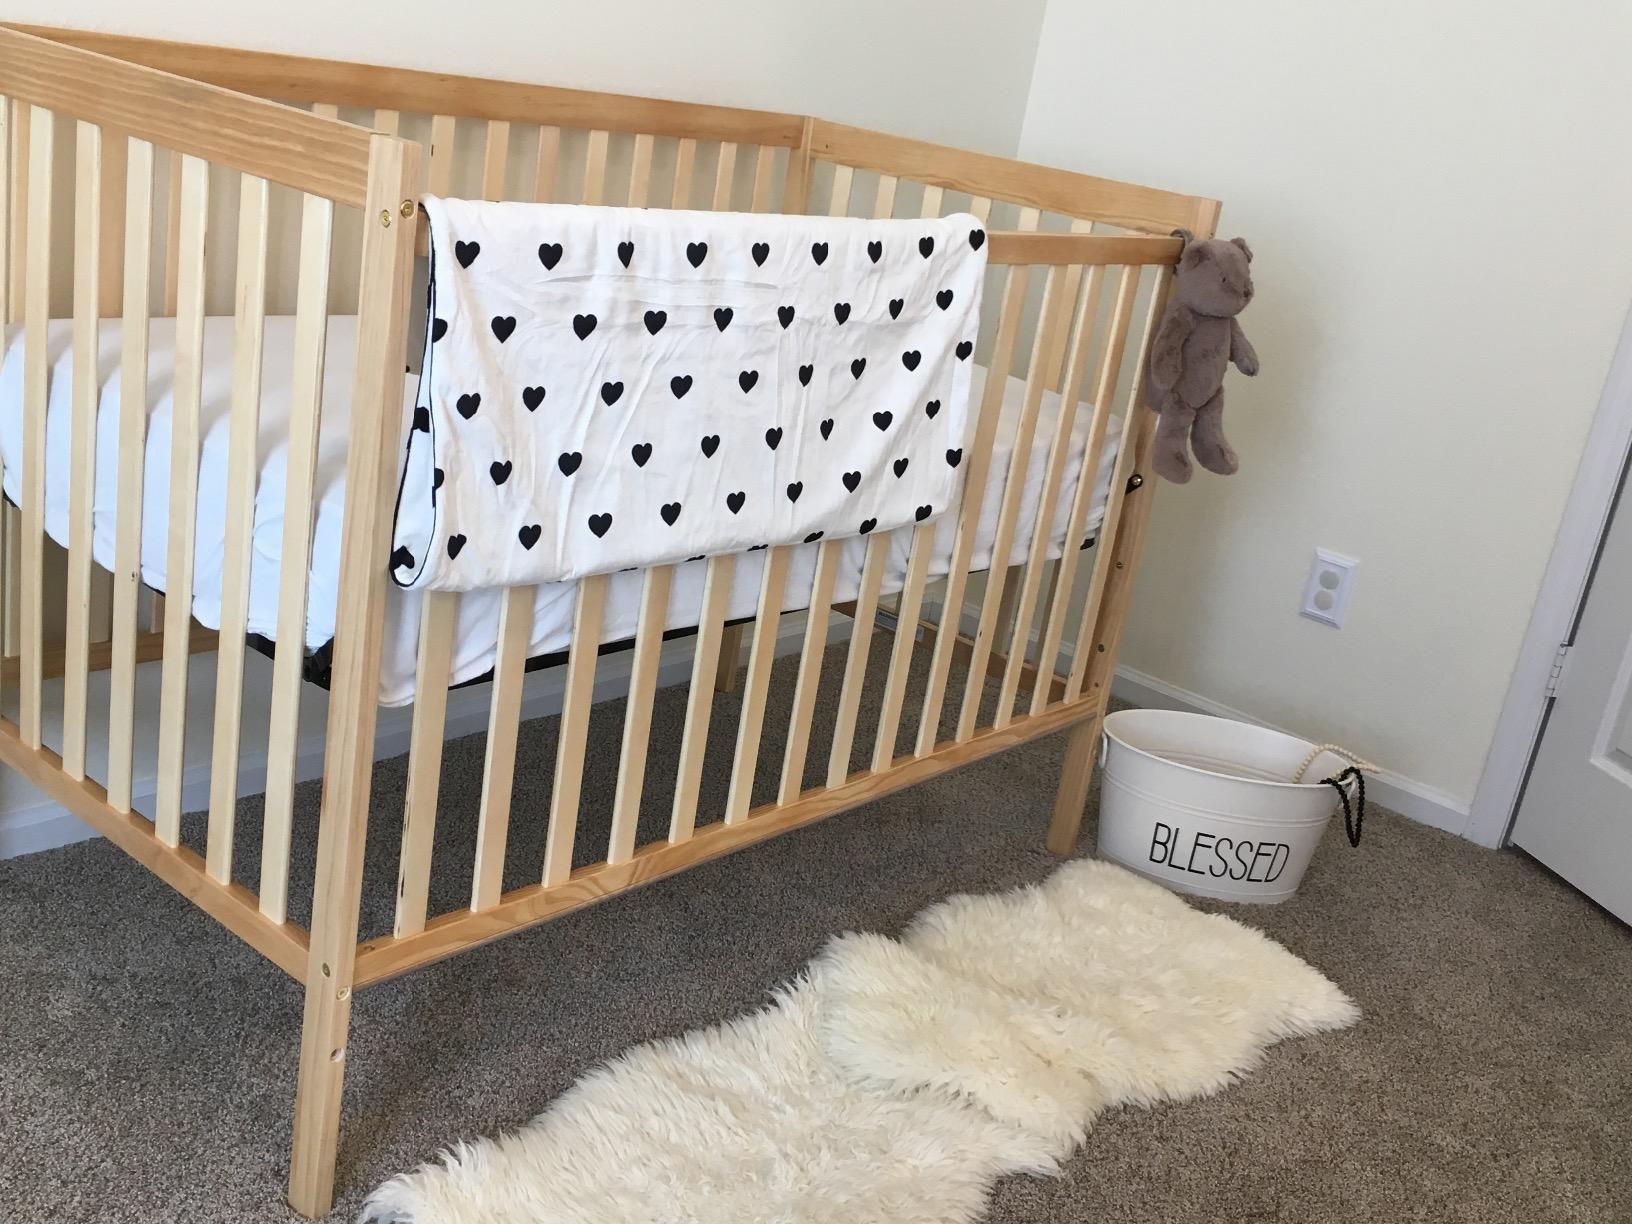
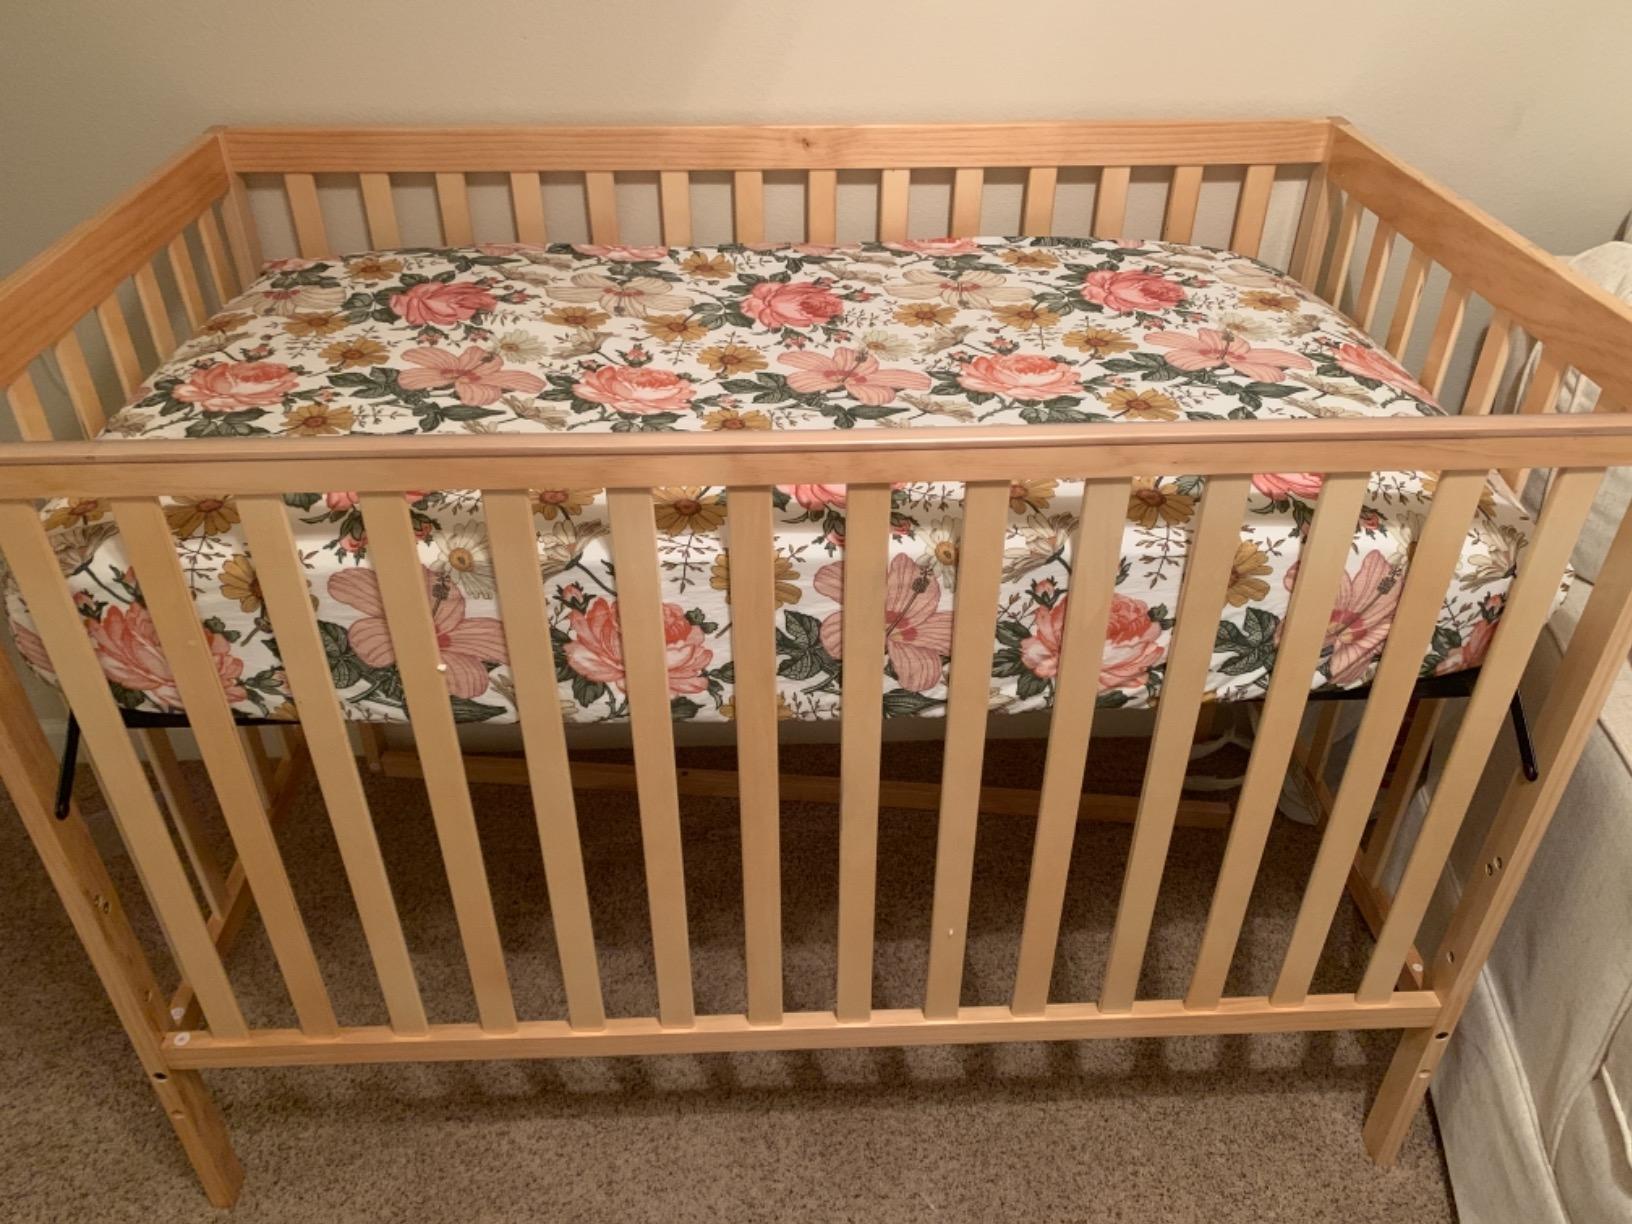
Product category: products_crib
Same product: yes